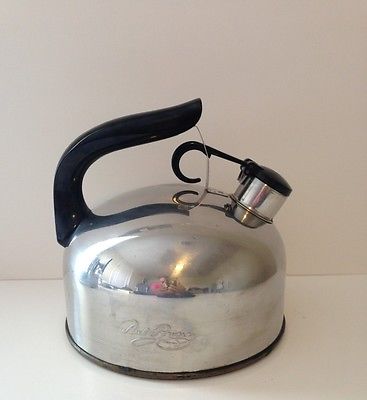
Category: kettle